Subaru Impreza WRC

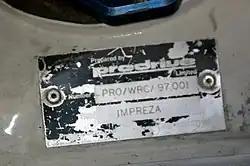
The first Prodrive WRC Car from 1997.

For 1997, the FIA replaced the Group A formula with a new formula called World Rally Car. This gave teams greater latitude in design and materials including vehicle width, suspension geometry, aerodynamics, intercooler capacity and engine modifications. This led to a totally redesigned car, the WRC97, featuring modified camshafts, cylinder ports and combustion chambers. The new body had two doors. The width of the car increased to 1,770 mm (69.9 in) with a revised suspension geometry. Power increased to @ 5500 rpm, and torque was now .